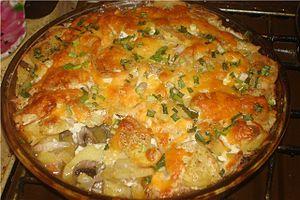
Le veau Orloff est un plat de viande de veau en sauce, qui appartient à la gastronomie franco-russe.